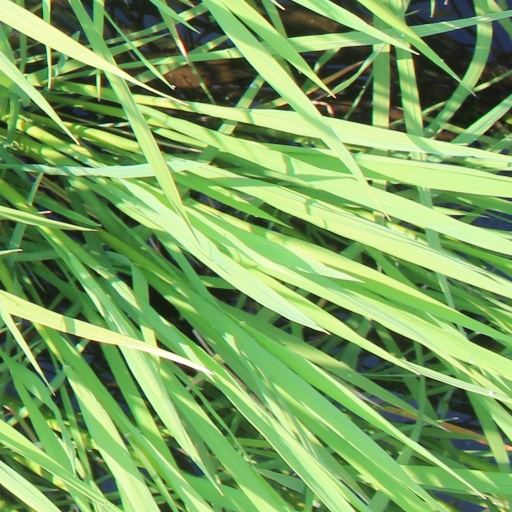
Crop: rice